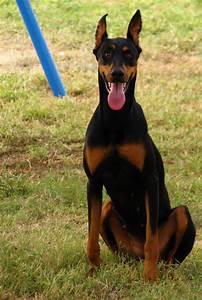
Label: cane